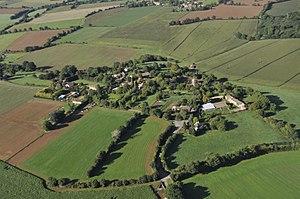
Saint-Coutant est une commune française, située dans le département des Deux-Sèvres en région Nouvelle-Aquitaine, à 37 km de Niort et à 47,9 km de Poitiers. La bourgade est située au bord du plateau mellois, sur le tracé d'une voie romaine et à l'aplomb du méridien de Greenwich.